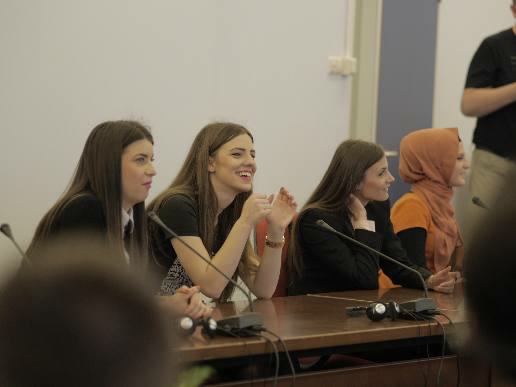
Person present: Yes